Crab Tree Club

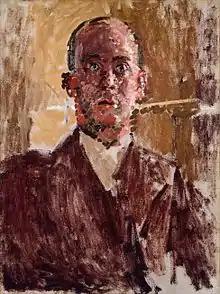
Harold Gilman painted by Walter Sickert, 1912. Both visited the club.

The clientele and members included Jacob Epstein, Augustus John, William Marchant (Director of the Goupil Gallery), Walter Sickert, Euphemia Lamb, Harold Gilman, Paul Nash, Carlo Norway, Henri Gaudier-Brzeska, Compton Mackenzie, a young Jean Rhys who almost lived there, journalists including "Mr Gossip" who wrote for "The Sketch", shopkeepers, students from the nearby Slade School of Art and assorted artists and artist's models.